Danny Kaye

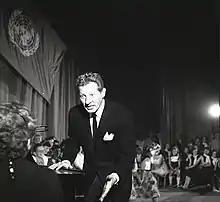
Kaye during his visit to Israel, 1956, Boris Carmi, Meitar collection, National Library of Israel

While Kaye claimed he could not read music, he was said to have perfect pitch. A flamboyant performer with his own distinctive style, "easily adapting from outrageous novelty songs to tender ballads" (according to critic Jason Ankeny), in 1945, Kaye began hosting his own CBS radio program, in which he performed a number of hit songs, including "Dinah" and "Minnie the Moocher".